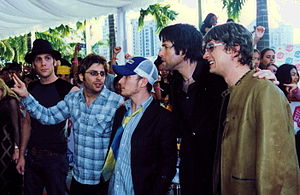
Matchbox Twenty
Matchbox Twenty til MTV Asia Awards i 2003
Matchbox Twenty er et amerikansk rockband dannet i Orlando i 1995. Gruppen består i dag af Rob Thomas, Paul Doucette, Brian Yale, Kyle Cook og Ryan MacMillan.